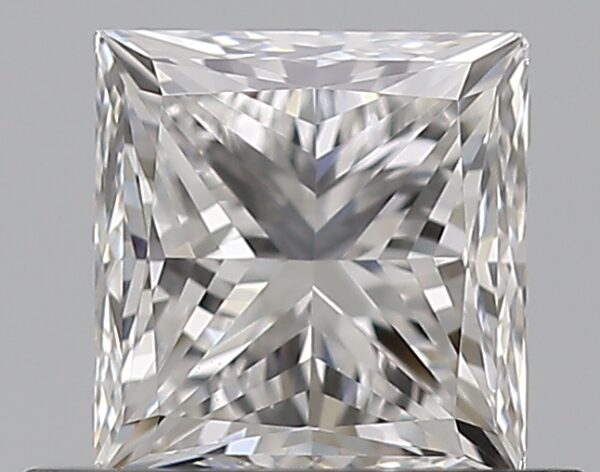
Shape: princess
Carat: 0.7
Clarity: VS1
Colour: E
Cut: GD
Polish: EX
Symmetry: VG
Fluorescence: N
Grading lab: GIA
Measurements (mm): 4.71 x 4.52 x 3.57